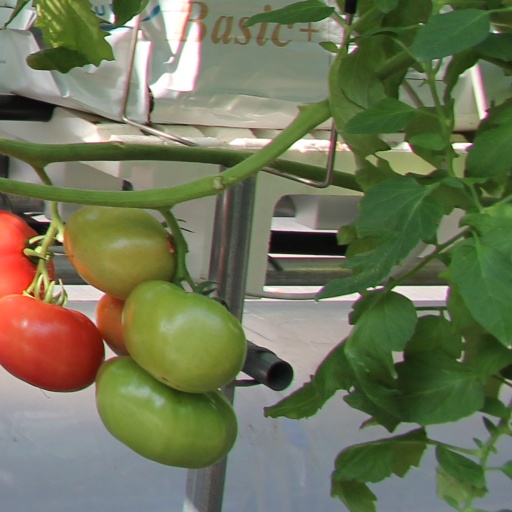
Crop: tomato